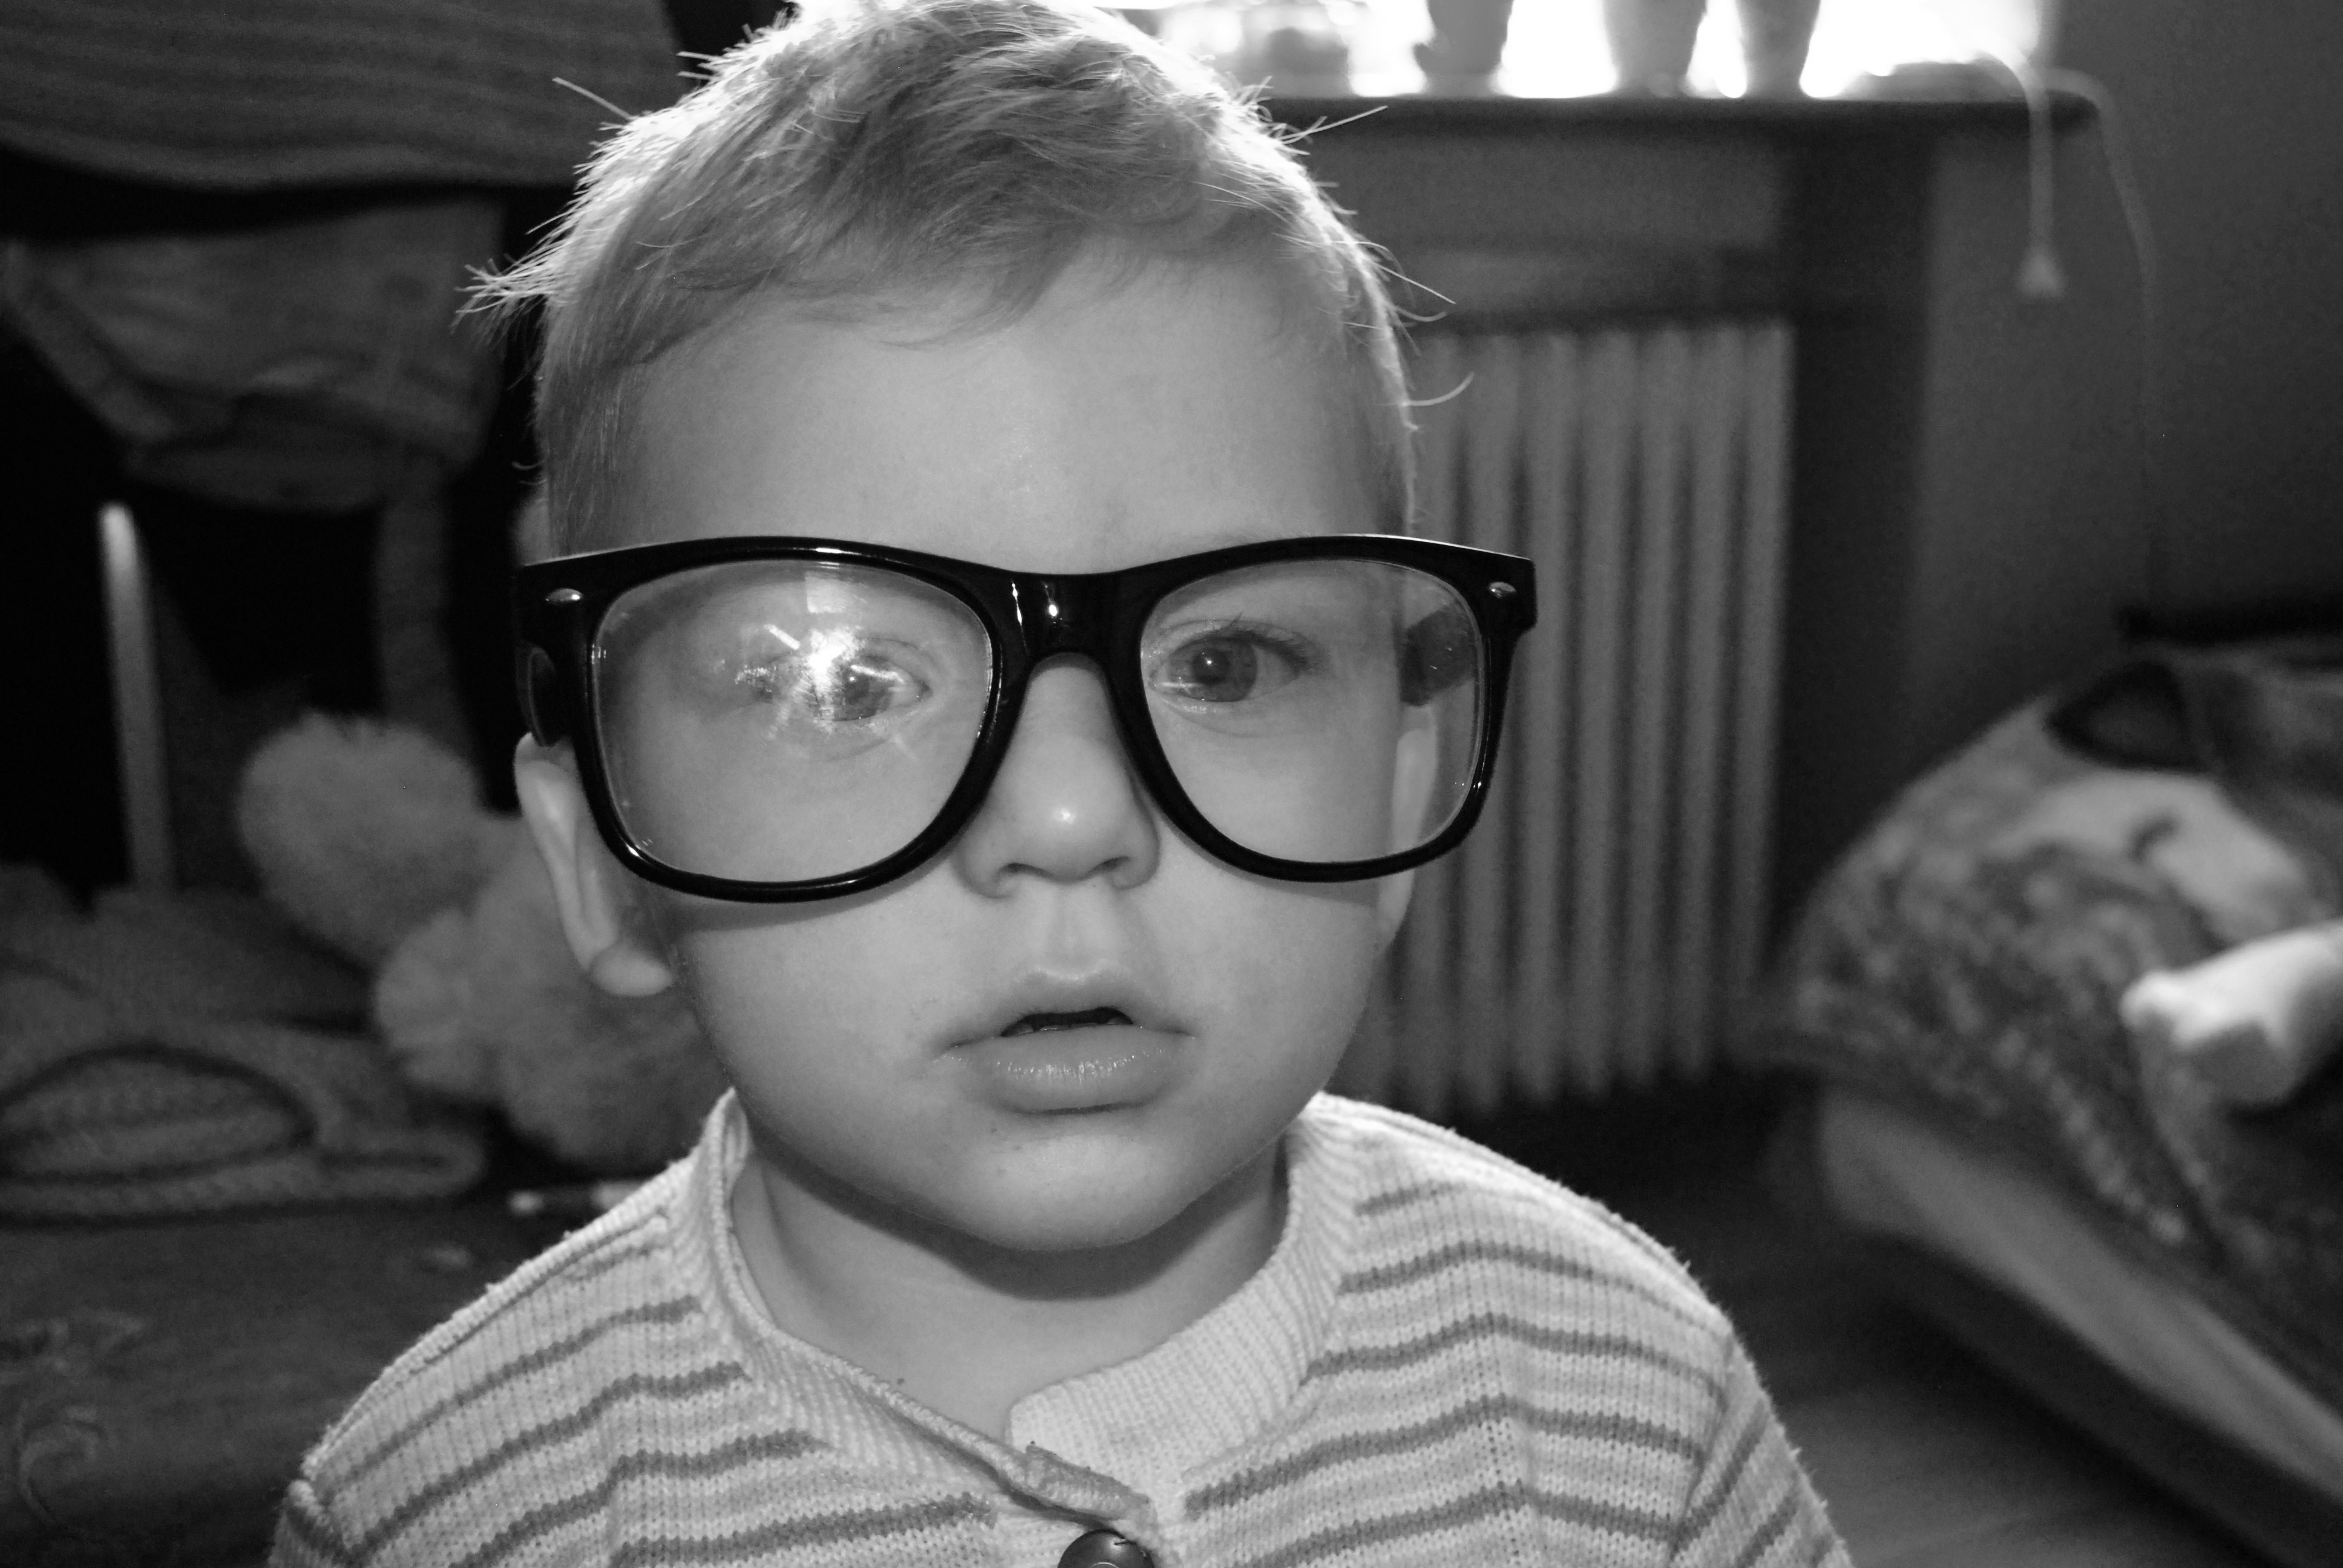
person, black and white, white, boy, portrait, child, black, monochrome, facial expression, smile, face, cool, sunglasses, eye, glasses, eyewear, monochrome photography, portrait photography, vision care